United Ireland

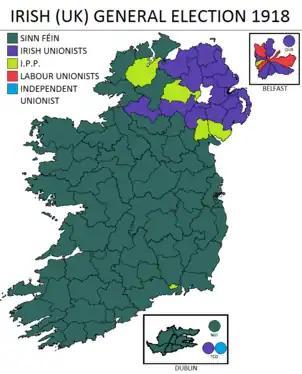
Result of the 1918 Irish general election

At the 1918 election Sinn Féin won 73 of the 105 seats; however, there was a strong regional divide, with the Ulster Unionist Party (UUP) winning 23 of the 38 seats in Ulster. Sinn Féin had run on a manifesto of abstaining from the United Kingdom House of Commons, and from 1919 met in Dublin as Dáil Éireann. At its first meeting, the Dáil adopted the Declaration of Independence of the Irish Republic, a claim which it made in respect of the entire island. Supporters of this Declaration fought in the Irish War of Independence.